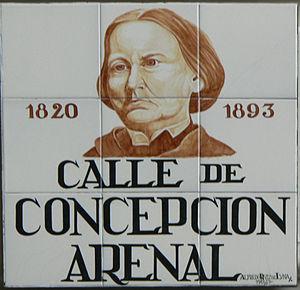
Plaque de Calle de Concepcion Arenal (rue, (district du Centre) de Madrid (Espagne).